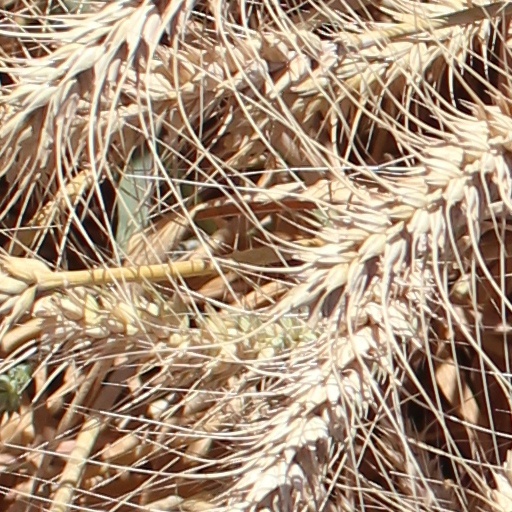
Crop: wheat